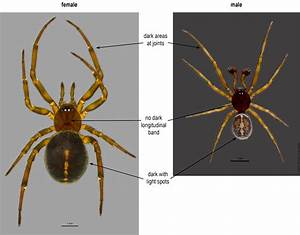
Label: ragno